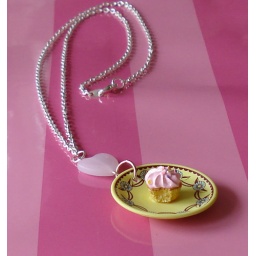
Plastic pink frosted cupcake attached to a yellow plate on a sterling chain. Handmade by me.